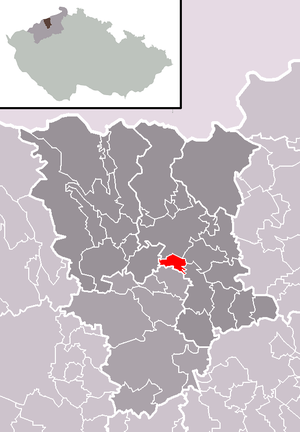
Kladruby est une commune du district de Teplice, dans la région d'Ústí nad Labem, en Tchéquie. Sa population s'élevait à 362 habitants en 2018.